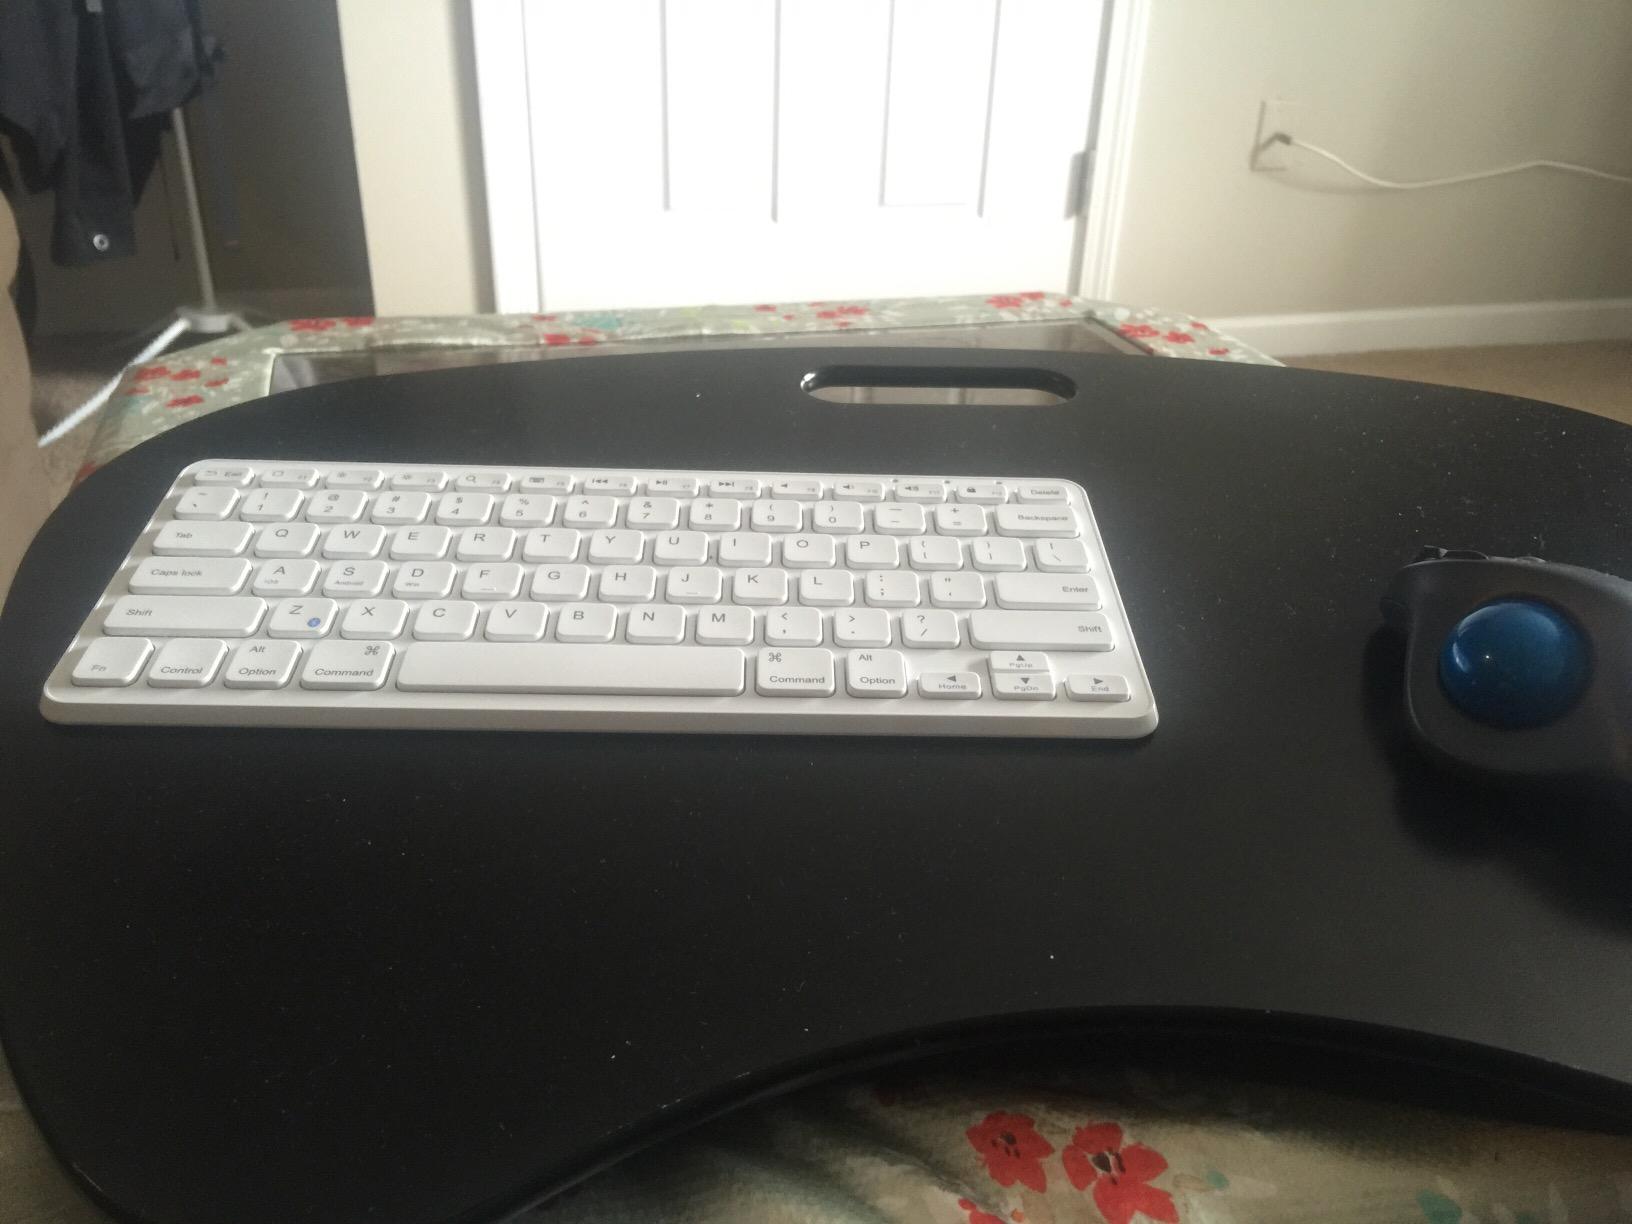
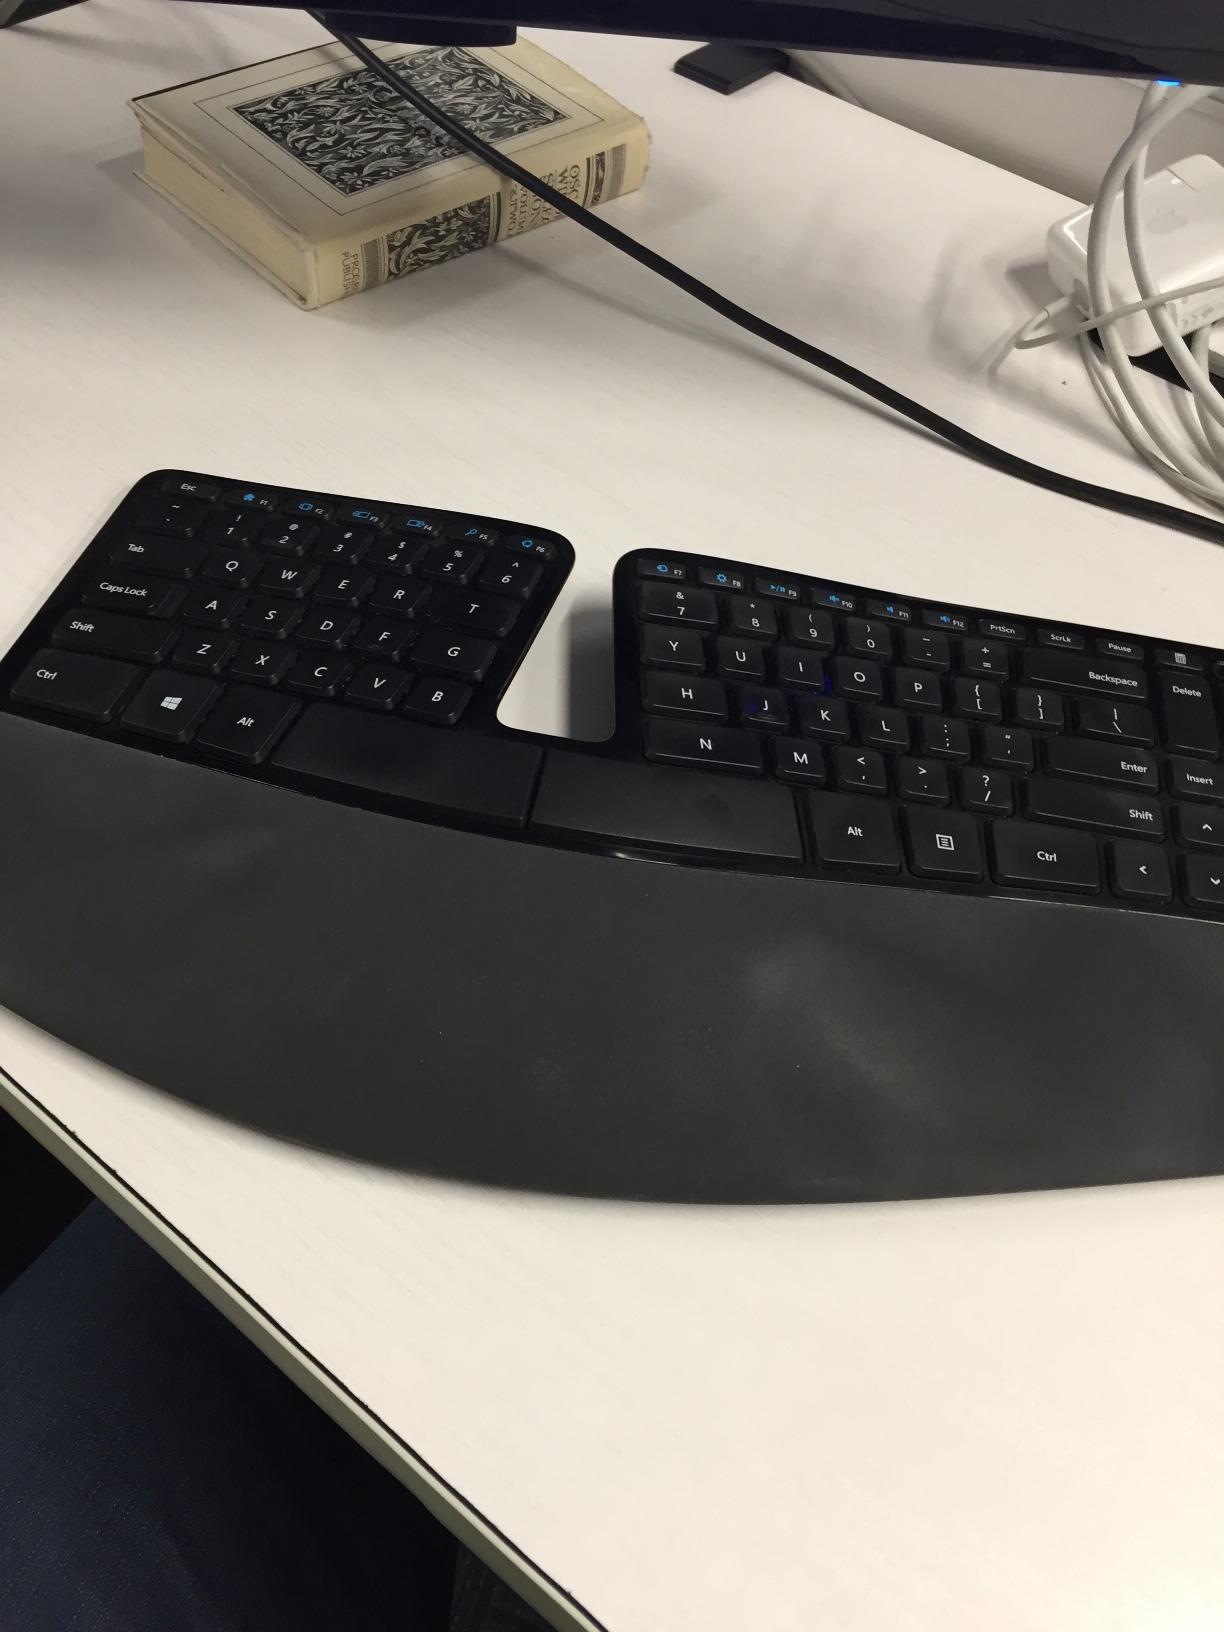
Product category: keyboard
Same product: no